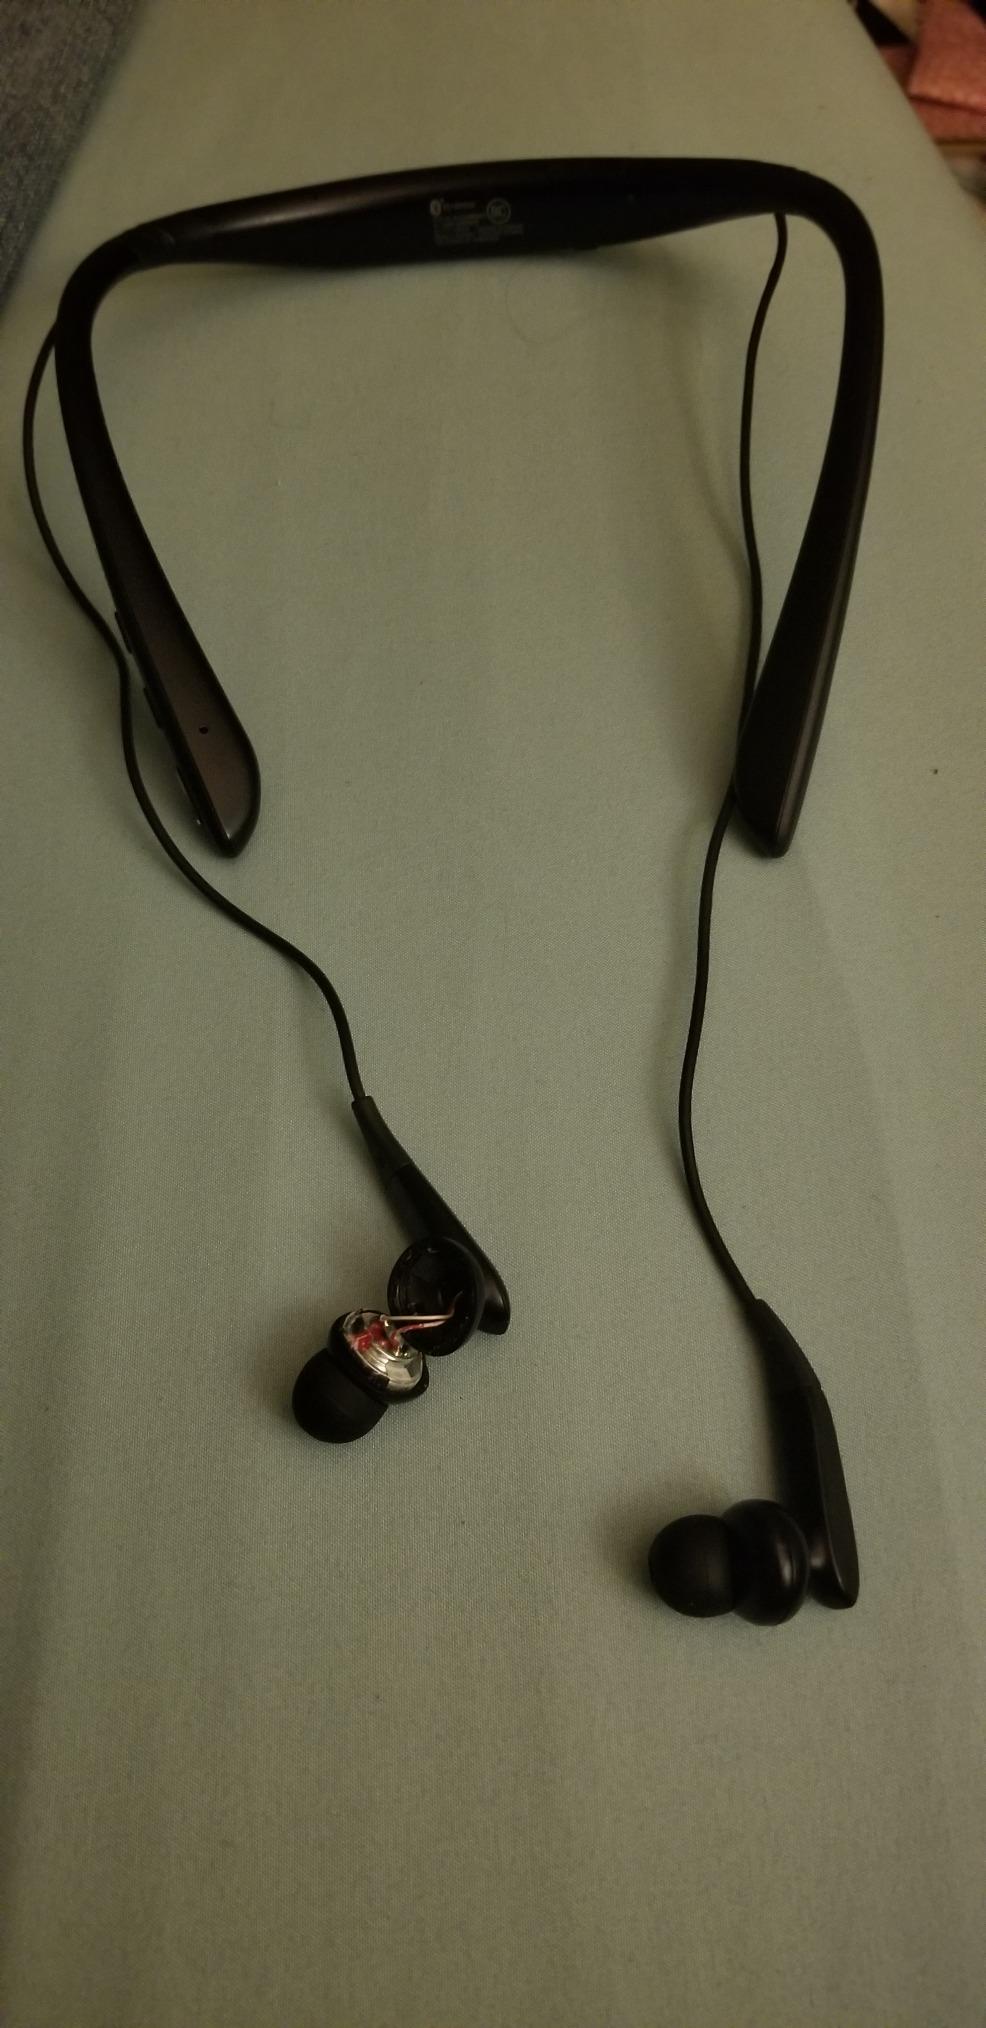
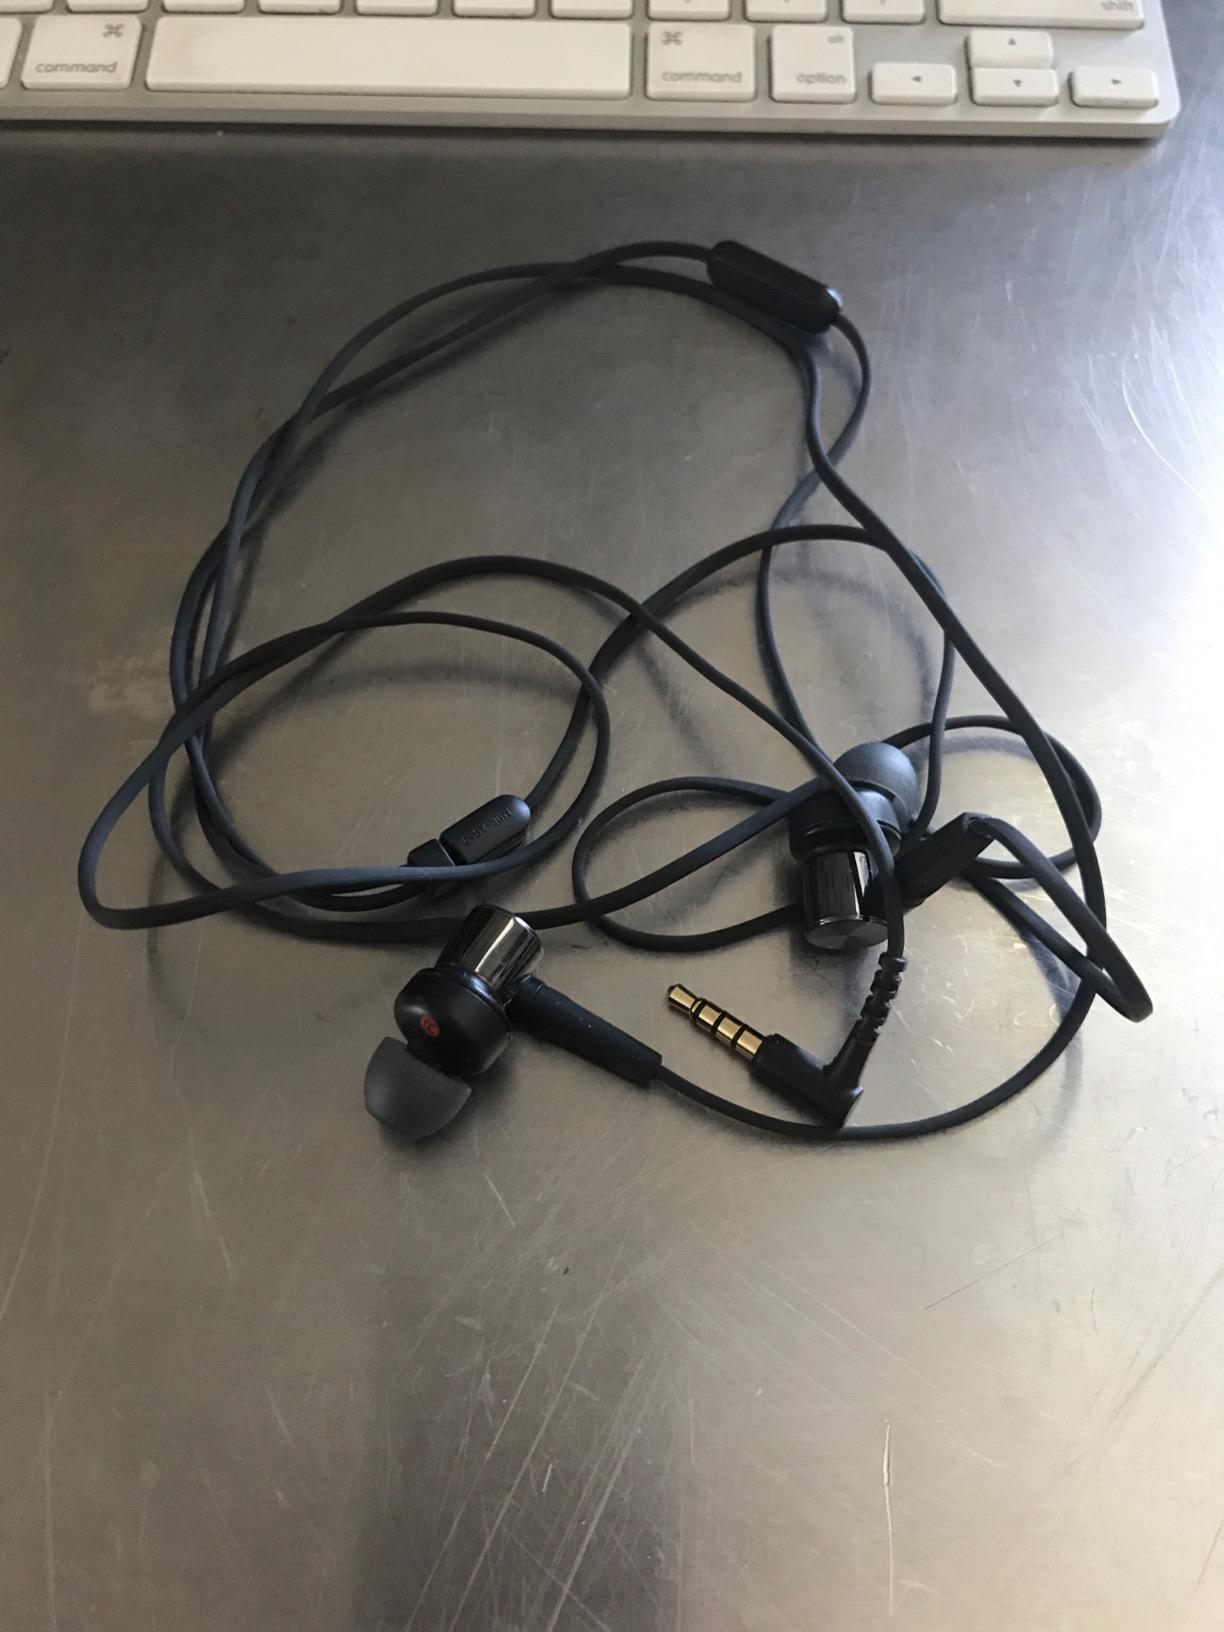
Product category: headphones
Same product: no